Miranda do Douro

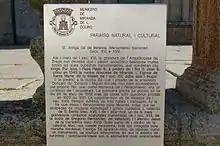
Sign outside the Cathedral of Miranda do Douro in the Mirandese language.

The surrounding area is home to the speakers of Mirandese ("Mirandês"), a language of the Astur-Leonese family, related to Asturian and Leonese. Mirandese was recognised in 1999 by the Portuguese state as co-official with Portuguese for local matters, and an estimate of between 10,000 and 15,000 people speak the language.